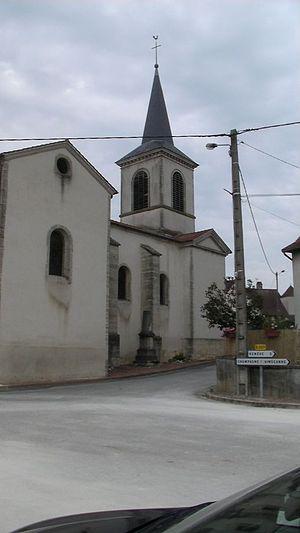
EGLISE DE BLAGNY SUR VINGEANNE --21
Blagny-sur-Vingeanne est une commune française située dans le département de la Côte-d'Or en région Bourgogne-Franche-Comté.